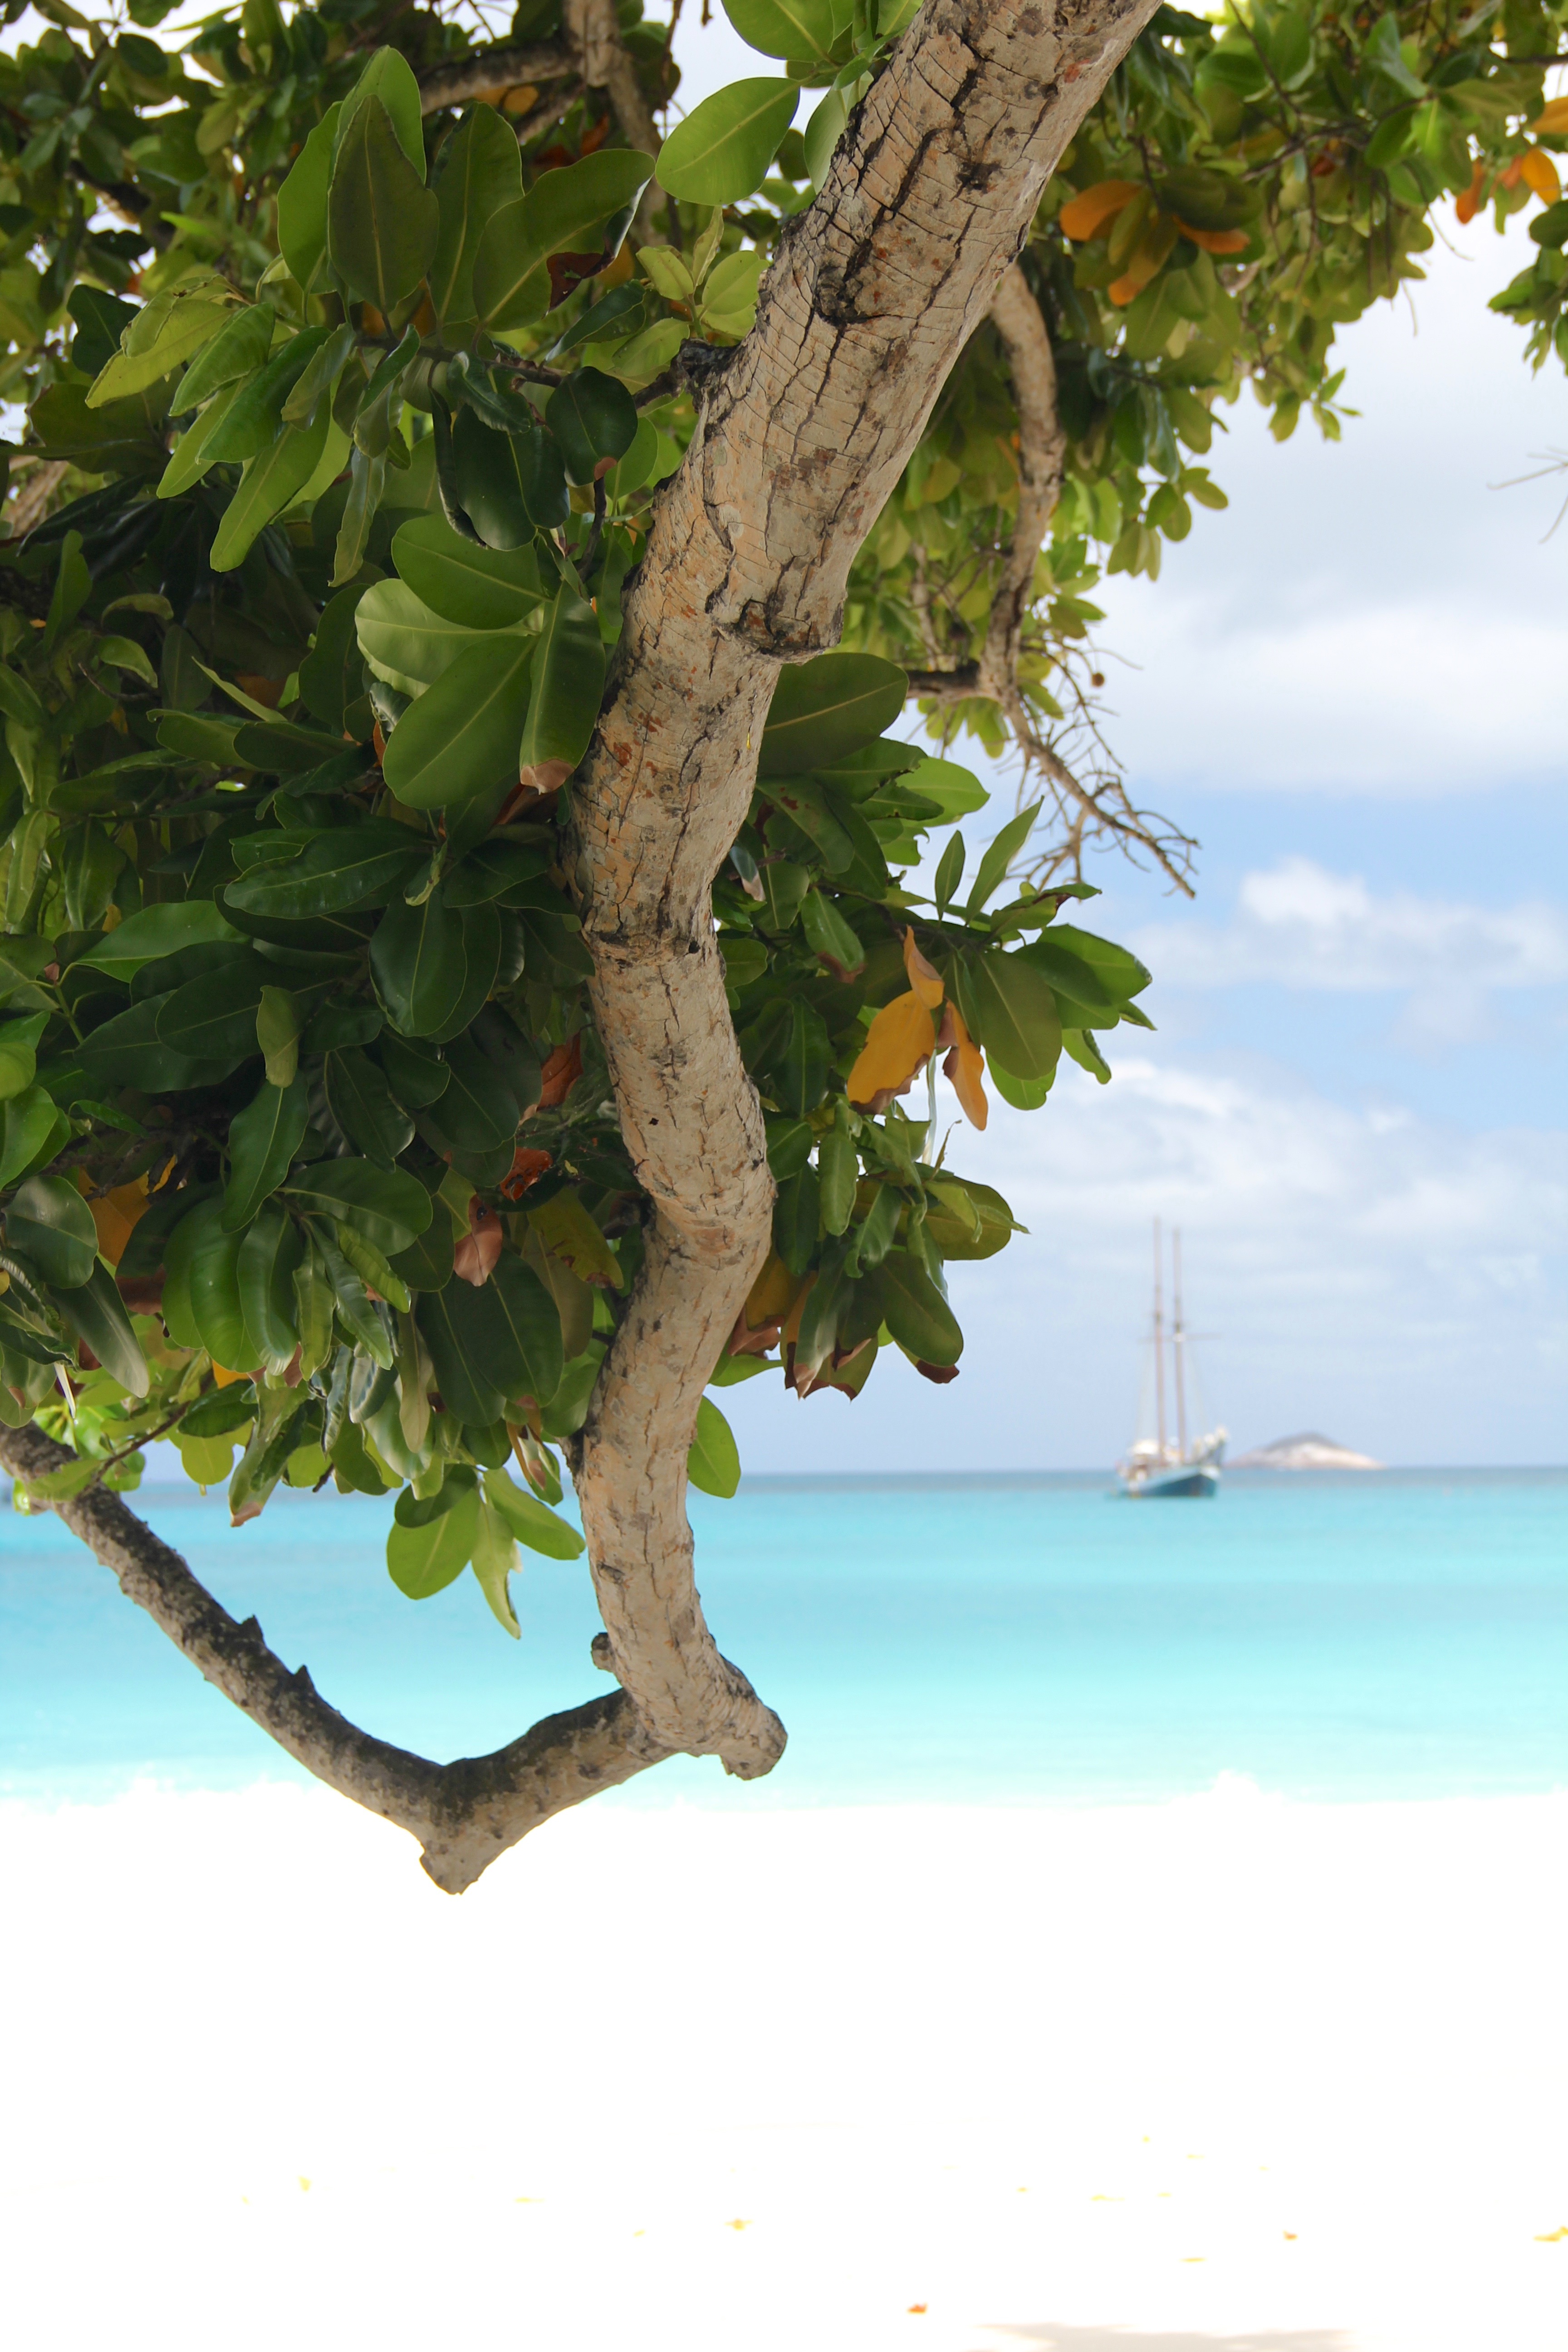
beach, sea, tree, water, branch, plant, ship, boot, food, produce, houseplant, stones, caribbean, maldives, flowering plant, seychelles, woody plant, land plant